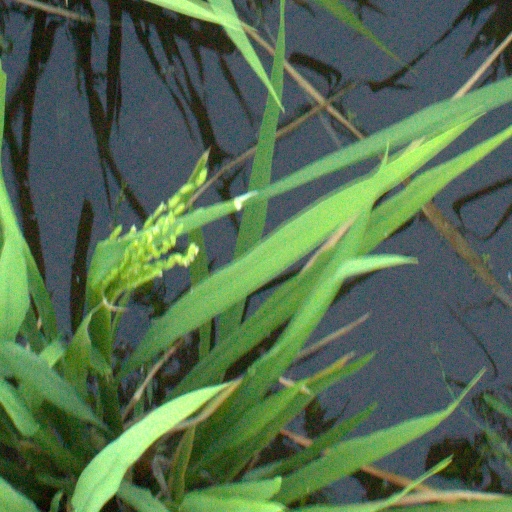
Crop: rice